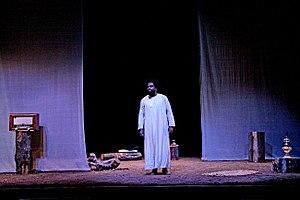
Soeuf Elbadawi dans ""Un dhikri pour nos morts"", Sallle Guy-Alphonsine, Saint-André, La Réunion, décembre 2011 (Washko Ink. / G. Bastide)"
Soeuf Elbadawi, né en 1970 à Moroni, est un acteur majeur de la scène artistique comorienne. Ancien journaliste passé au théâtre, il dirige, aujourd’hui, la compagnie de théâtre O Mcezo* Cie et le groupe de musique comorienne Mwezi WaQ., après avoir œuvré, plusieurs années, au sein de Radio France internationale à Paris.